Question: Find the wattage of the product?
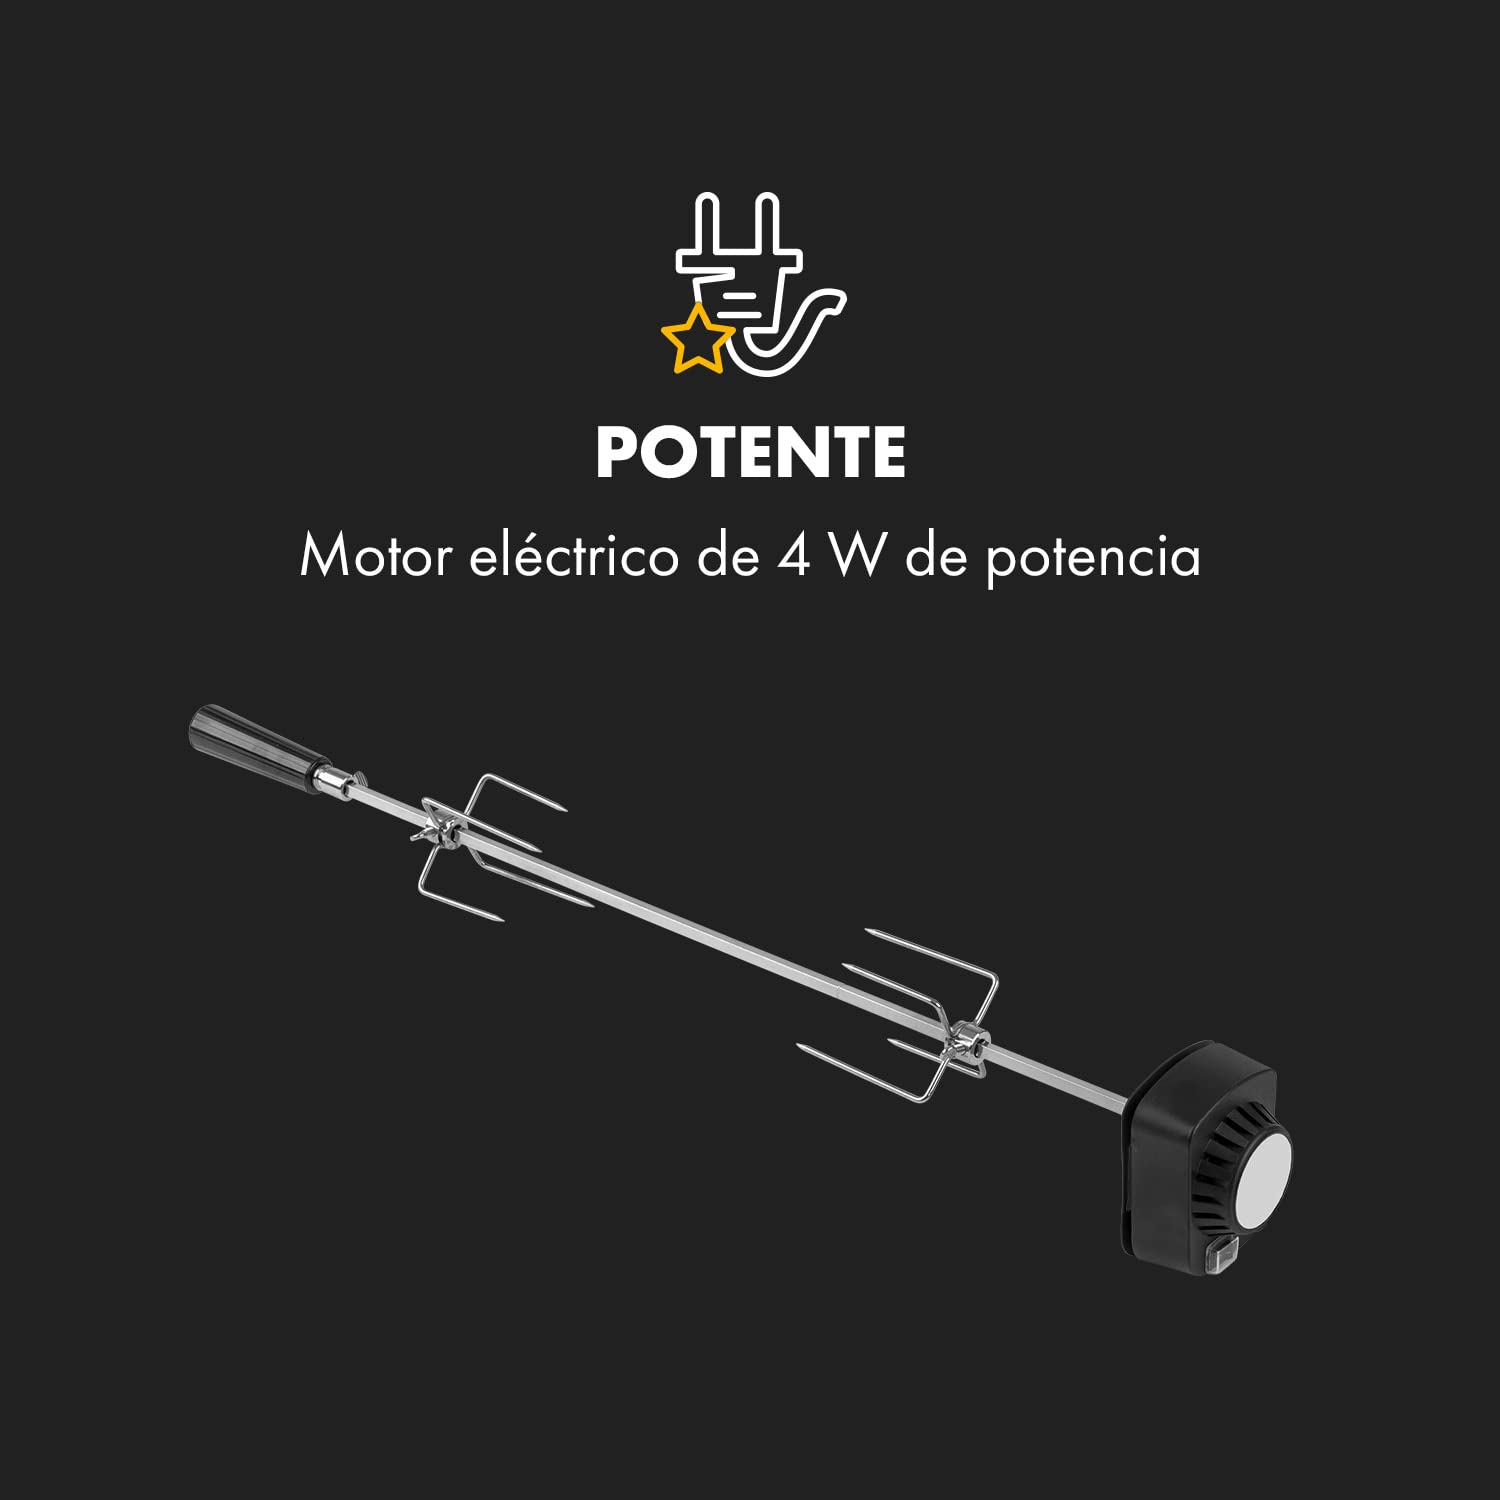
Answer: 4.0 watt